Broad Avenue Historic District

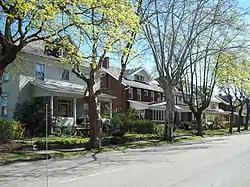
Broad Avenue Historic District, April 2012

Broad Avenue Historic District is a national historic district located at Altoona, Blair County, Pennsylvania. The district includes 140 contributing buildings in a residential area of Altoona. The buildings were primarily built between 1880 and 1927, and reflect a number of popular architectural styles including Colonial Revival and Italianate. The area was developed as an early streetcar-oriented development in Altoona. Non-residential buildings include the Broad Avenue Presbyterian Church (c. 1895) and Broad Avenue United Methodist Church (1927).